Schimmel-Conrades Science Center

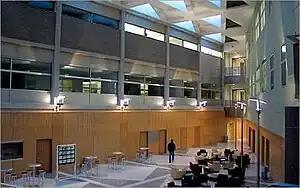
Science Center at Ohio Wesleyan University

The Schimmel-Conrades Science Center is a science building at Ohio Wesleyan University.